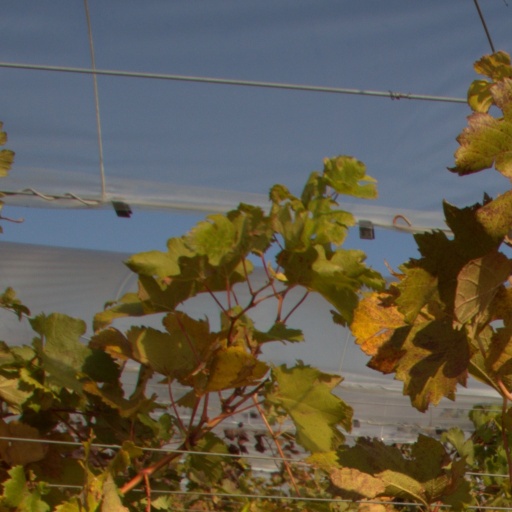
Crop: grape